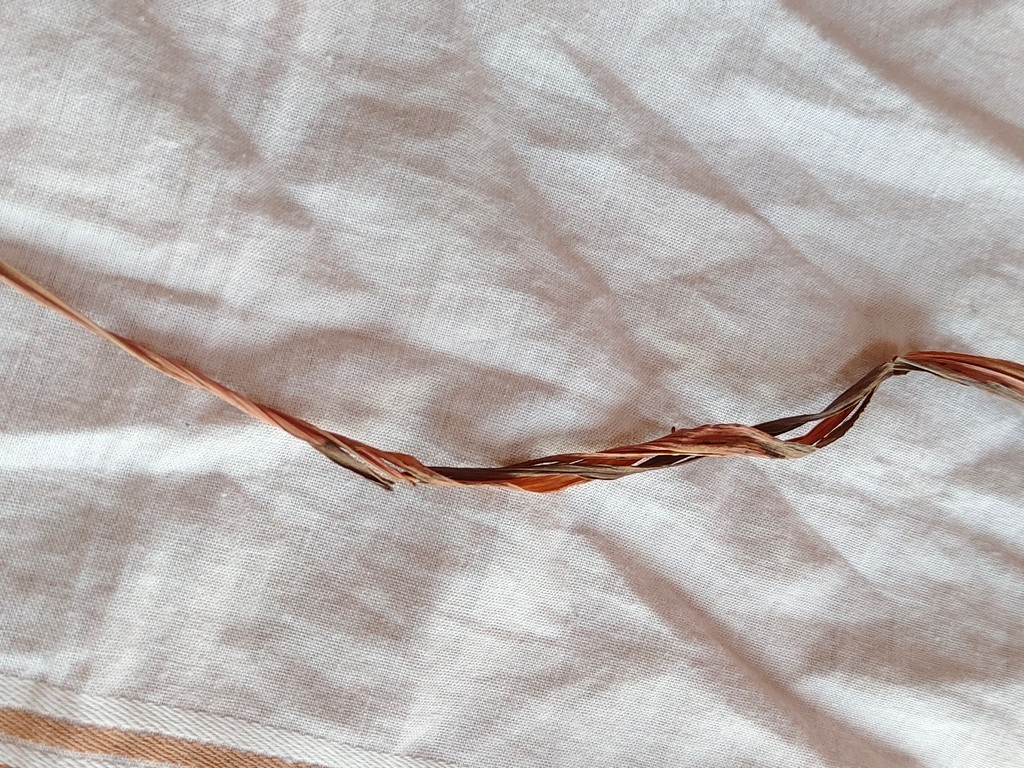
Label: Dried